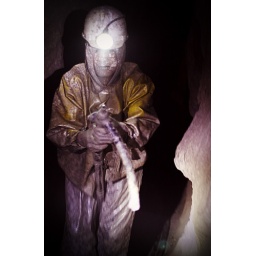
Miner covered in dirty water (lubricant/dust absorber) after drilling